Be Sick... It's Free

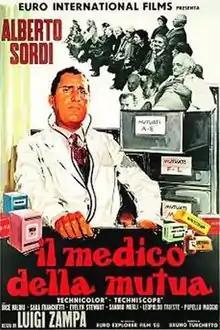
Film poster

Be Sick... It's Free is a 1968 Italian comedy film directed by Luigi Zampa and starring Alberto Sordi. A sequel was made titled "Il Prof. Dott. Guido Tersilli, primario della clinica Villa Celeste, convenzionata con le mutue".